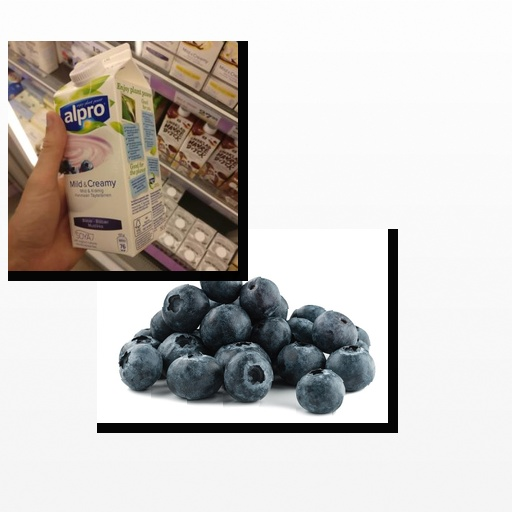
Food items: blueberry_soy_yogurt, blueberry